Jordi Gené

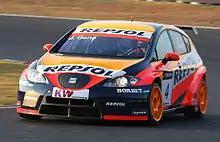
Gené driving a SEAT León TDI for SEAT Sport at the 2009 FIA WTCC Race of Japan.

Gené stayed at SEAT Sport in 2009 as part of an unchanged lineup at the team. He took two podium results from the season opening Race of Brazil in an event where SEAT filled both podiums. He briefly led race two of the Race of Mexico before being passed by multiple drivers and finishing seventh. Gené finished on the podium for race one of the inaugural Race of Morocco after passing teammate Yvan Muller on the last lap, he retired from the second race with electrical problems. The start line incident in race one of the Race of the Czech Republic saw Gené along with Andy Priaulx, Robert Huff and Nicola Larini taken out of the race by Augusto Farfus who had veered to the left approaching the first corner.